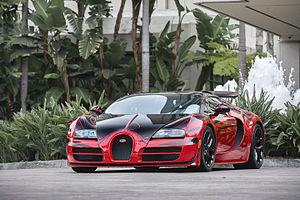
La Veyron 16.4 est une supercar du constructeur automobile français Bugatti produite de 2005 à 2015, atteignant la vitesse de 431,072 km/h dans sa version Super Sport, elle était alors la voiture de série la plus rapide du monde.